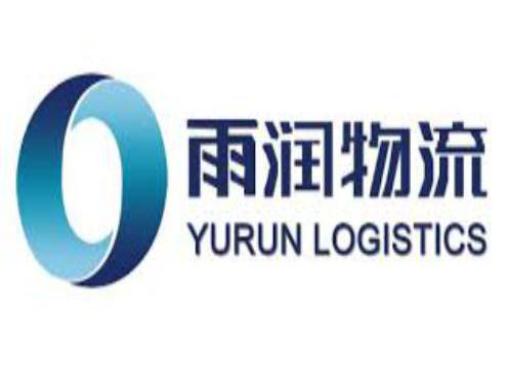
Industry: Food